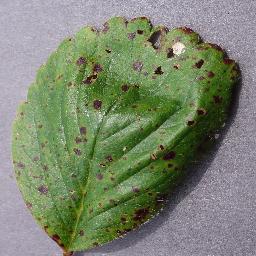
Label: Strawberry___Leaf_scorch